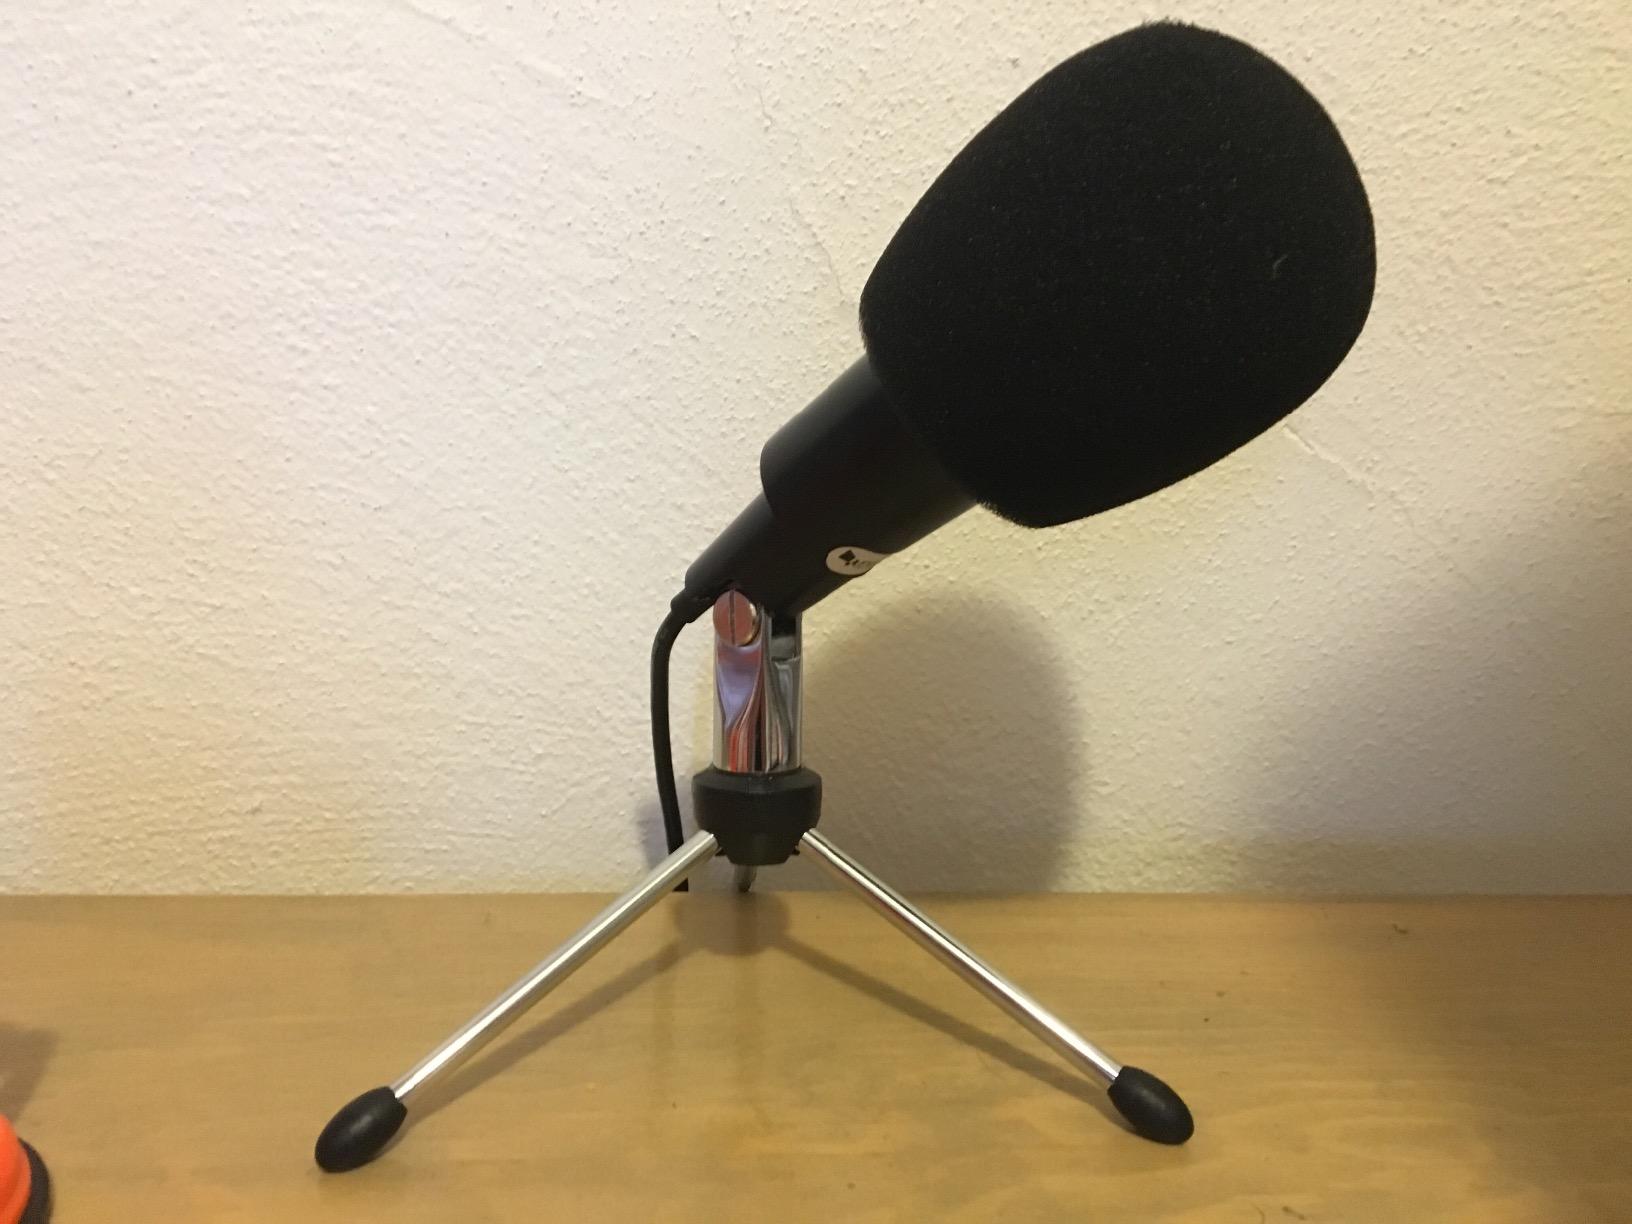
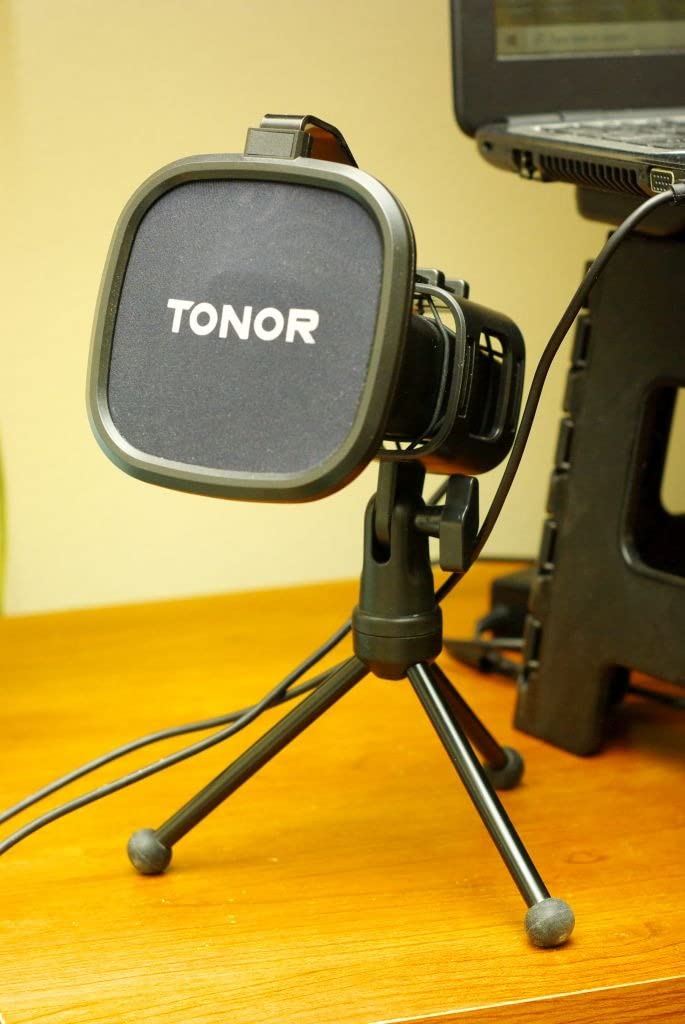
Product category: microphone
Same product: no